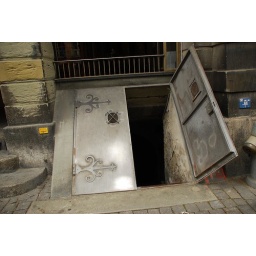
door in the floor